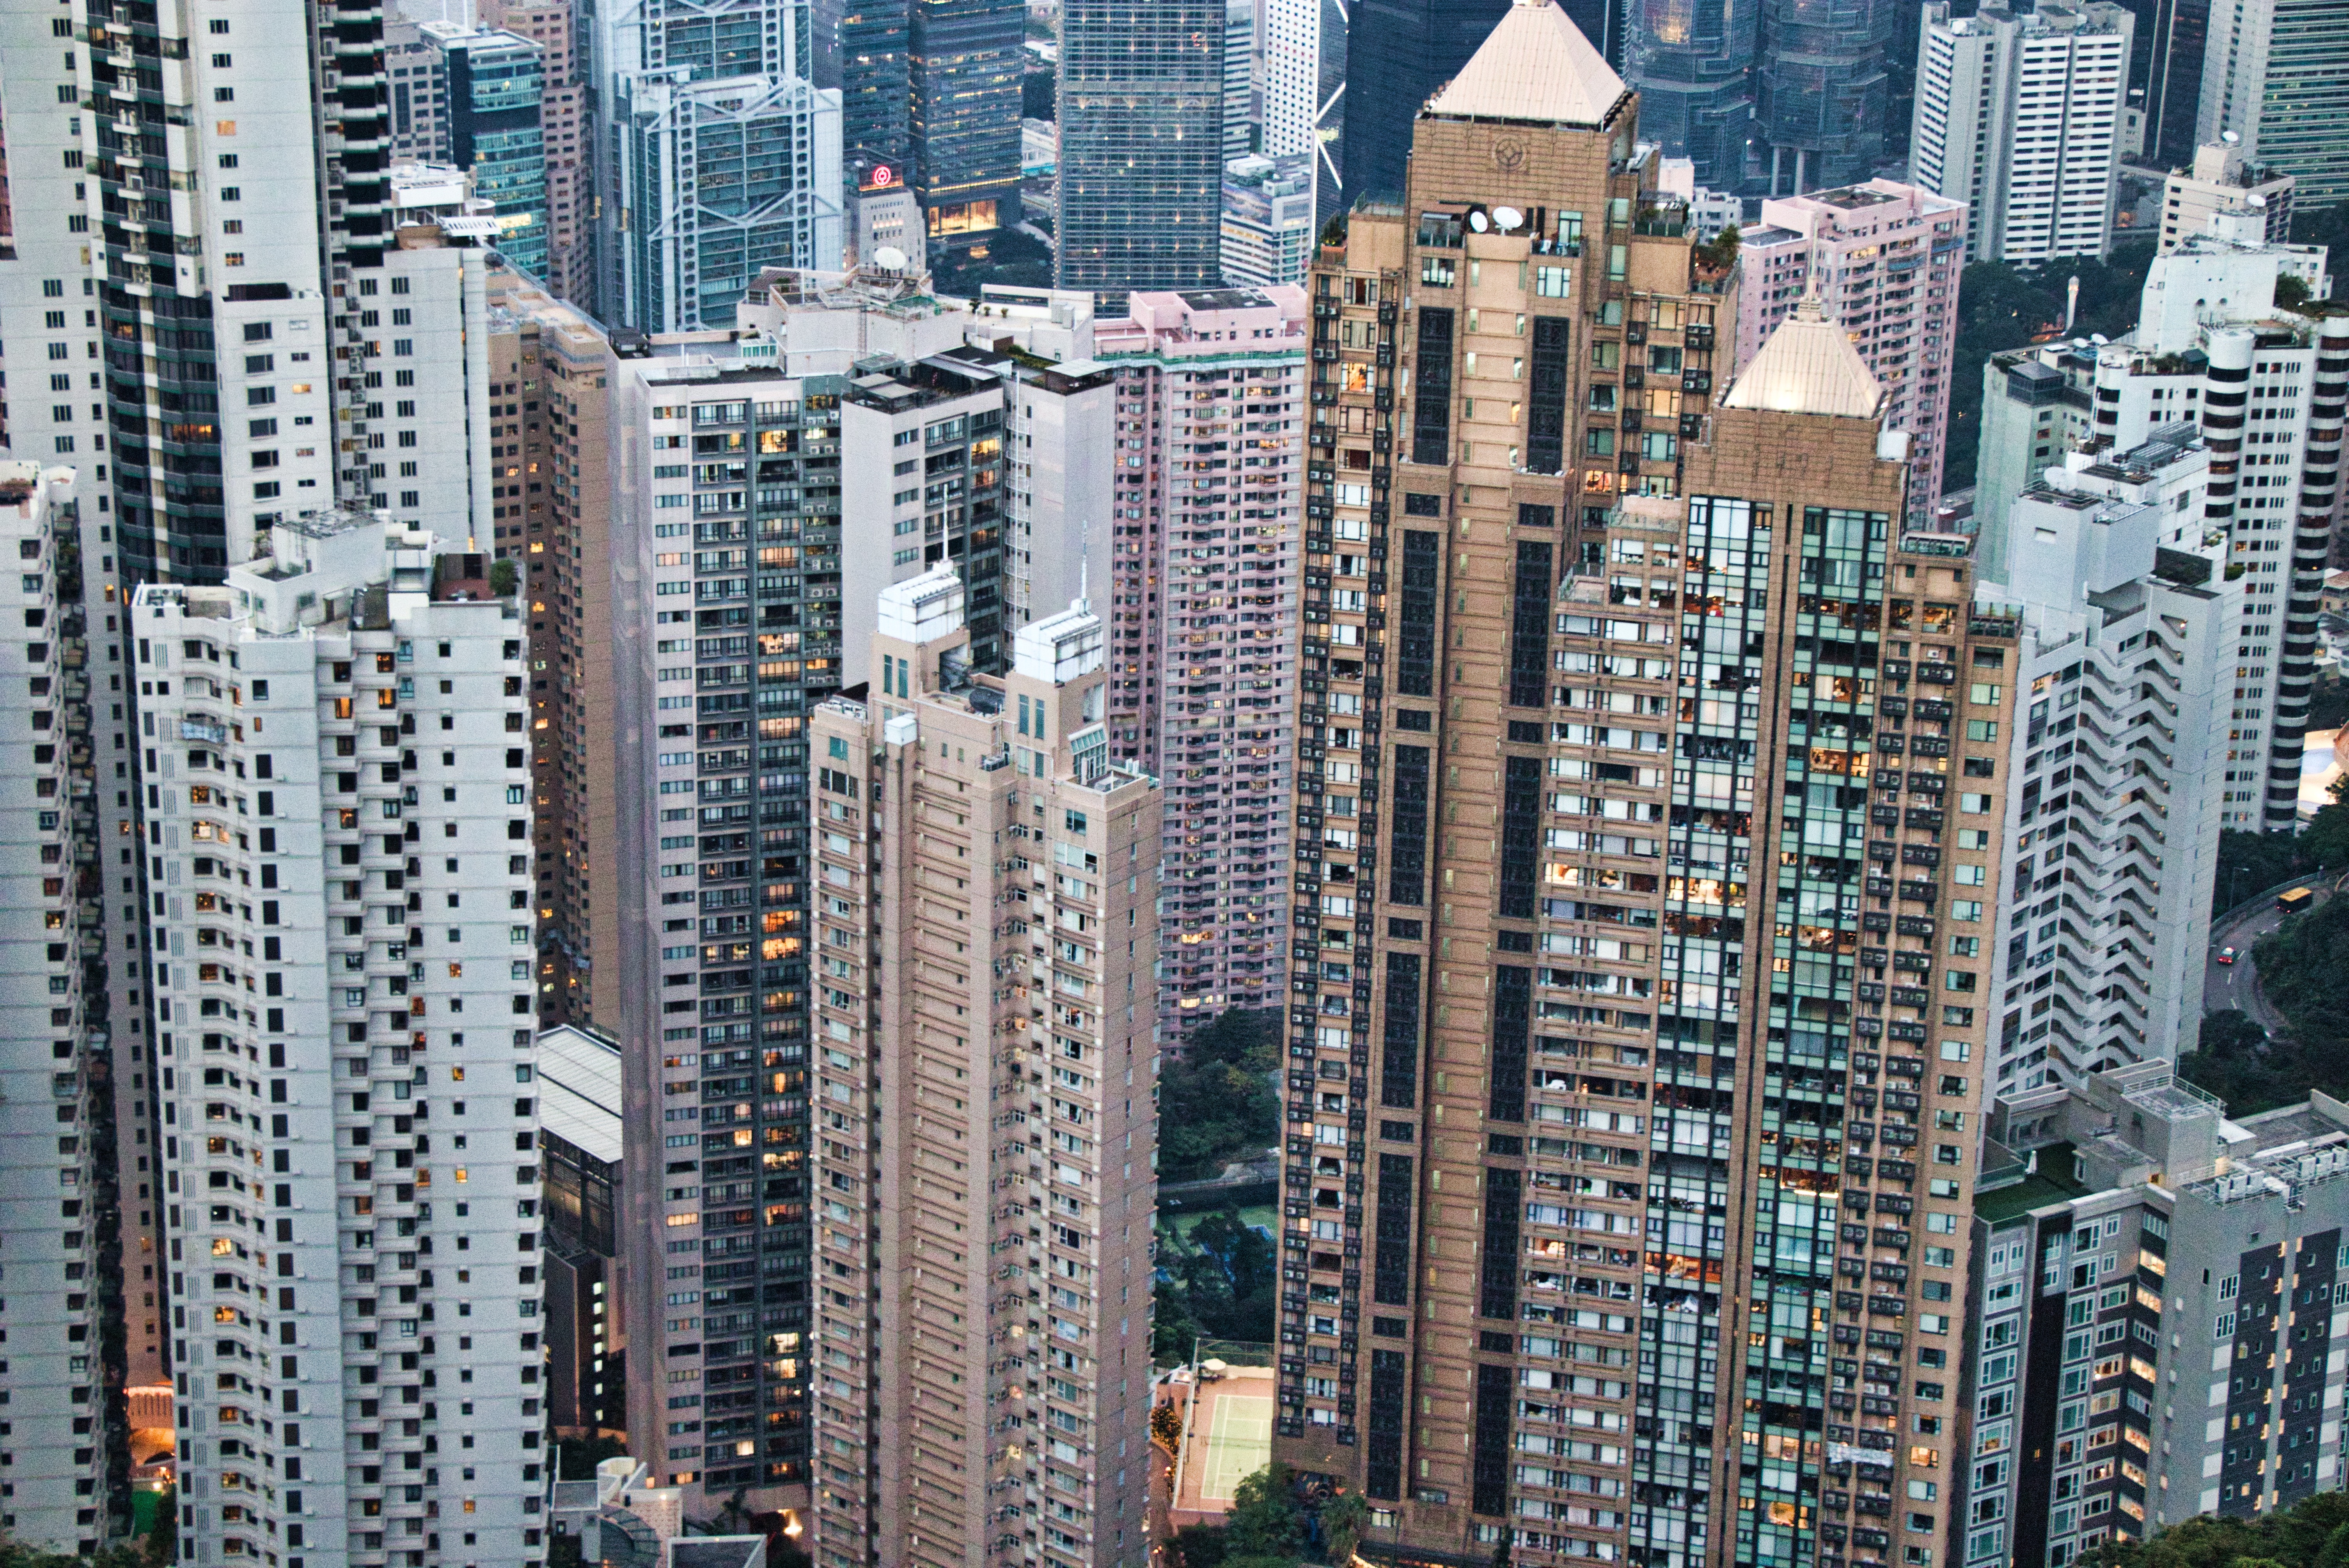
metropolitan area, metropolis, urban area, city, skyscraper, tower block, cityscape, residential area, condominium, human settlement, building, commercial building, mixed use, downtown, neighbourhood, landmark, property, skyline, daytime, architecture, real estate, tower, urban design, suburb, apartment, landscape, facade, aerial photography, corporate headquarters